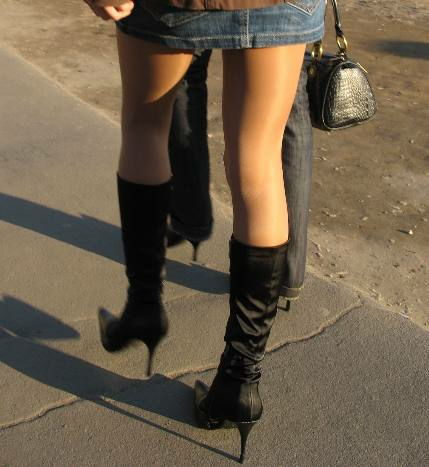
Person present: No